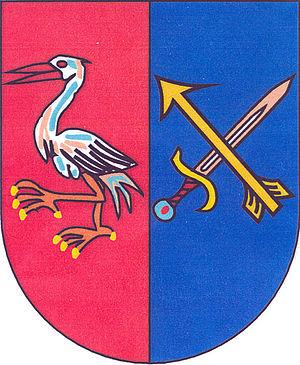
Neděliště est une commune du district de Hradec Králové, dans la région de Hradec Králové, en République tchèque. Sa population s'élevait à 356 habitants en 2017.